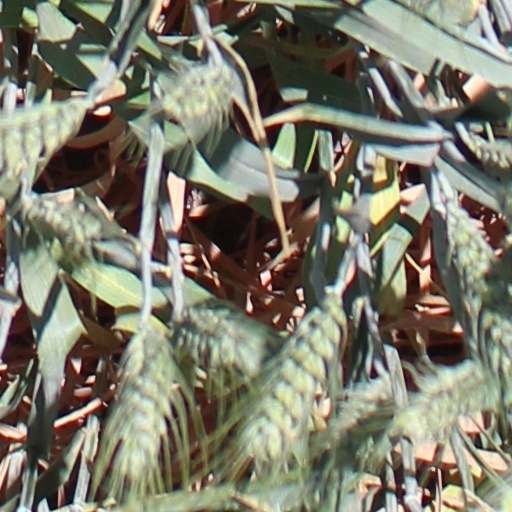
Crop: wheat